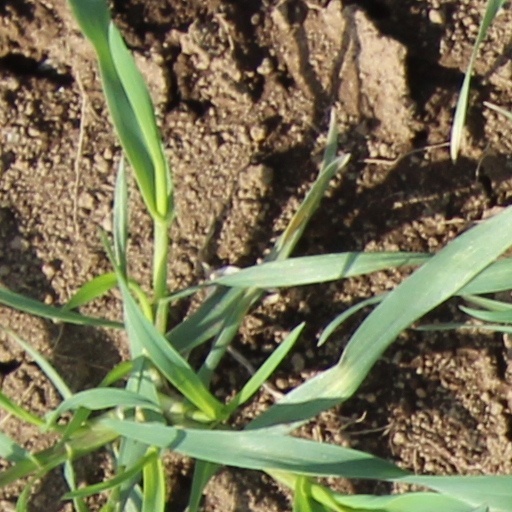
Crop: wheat